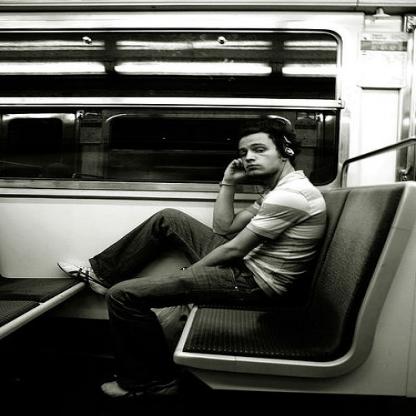
Scene: Indoor